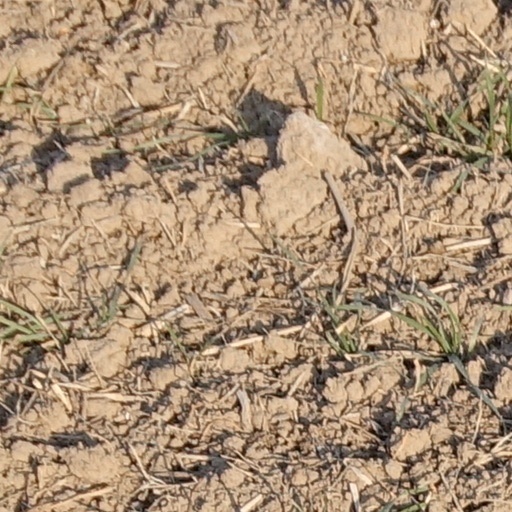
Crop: wheat